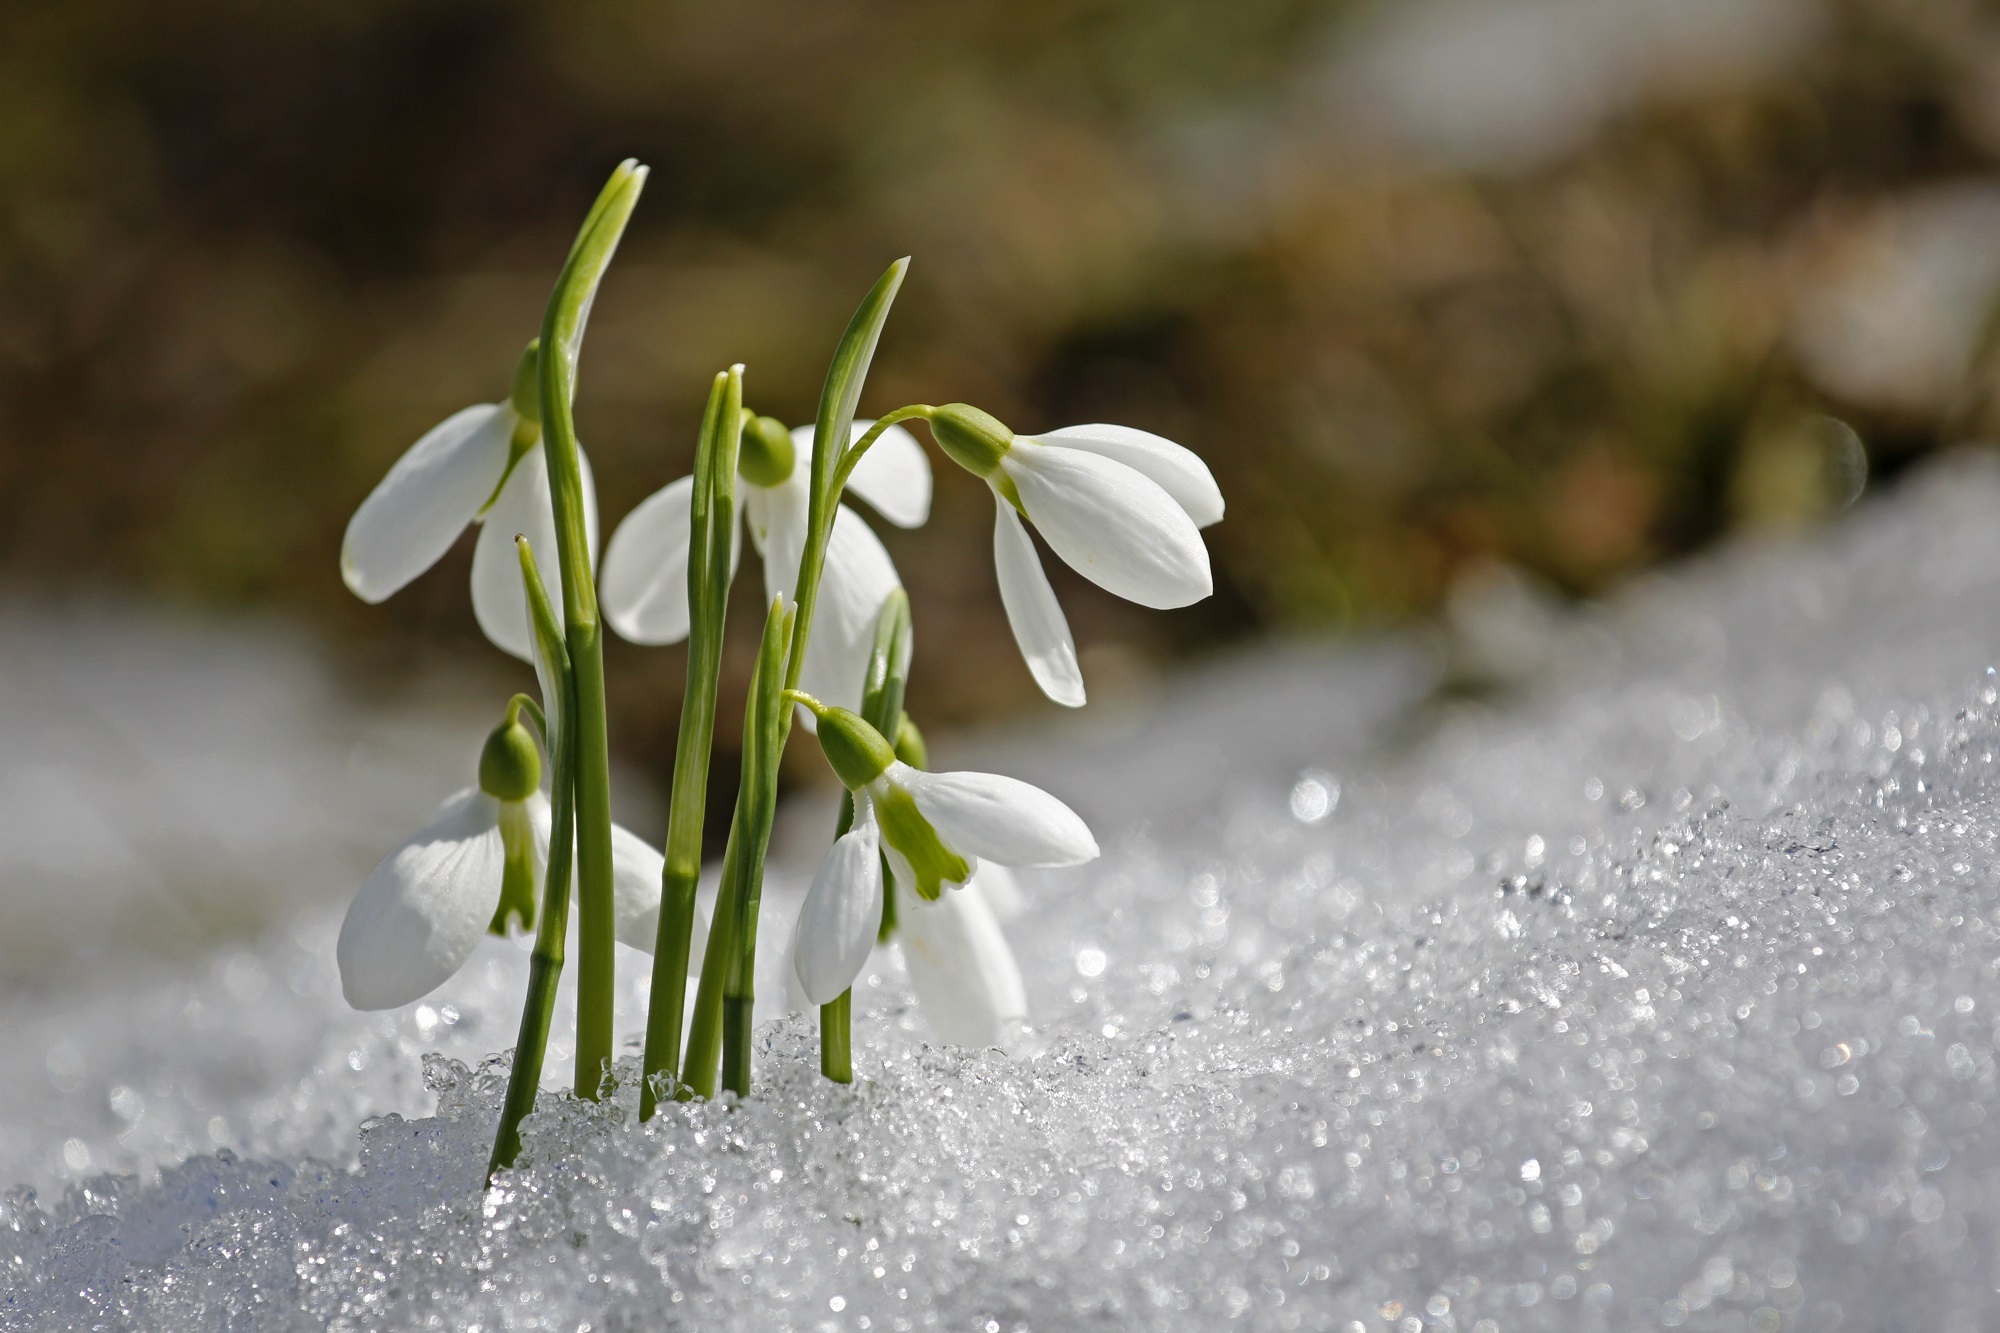
nature, grass, branch, blossom, plant, leaf, flower, petal, spring, green, botany, flora, wildflower, close up, snowdrop, galanthus, macro photography, flowering plant, plant stem, land plant